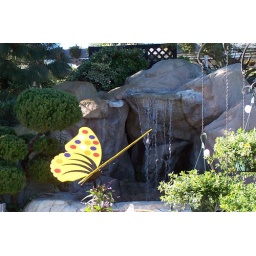
Painted butterfly as part of a garden water feature in Newport Beach.